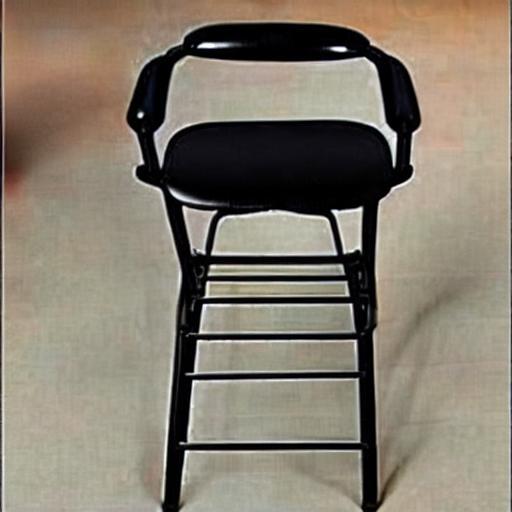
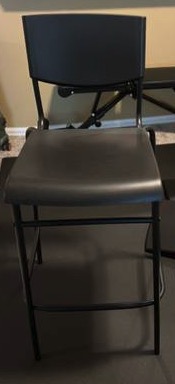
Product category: stool
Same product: no